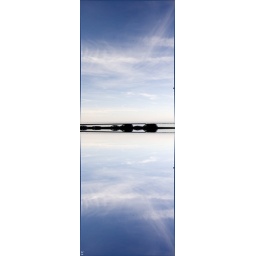
I was attracted by the way the blue sky blended into the foggy water. I think this treatment emphasizes it nicely.